Battle House Hotel

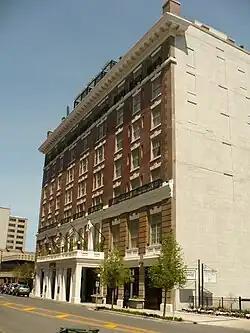
View from the east on Royal Street in 2008

The Battle House Renaissance Mobile Hotel & Spa, is a historic hotel in Mobile, Alabama. The current structure was built in 1908 as the Battle House Hotel. It is the second hotel by that name to stand in this location, replacing an earlier Battle House built in 1852, which burned down in 1905. It is one of the earliest steel frame structures in Alabama.